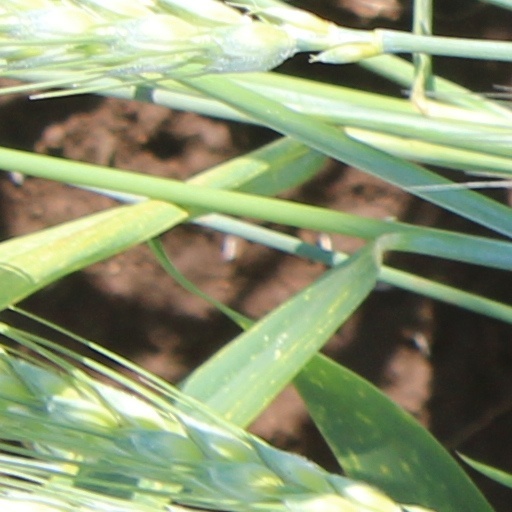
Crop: wheat